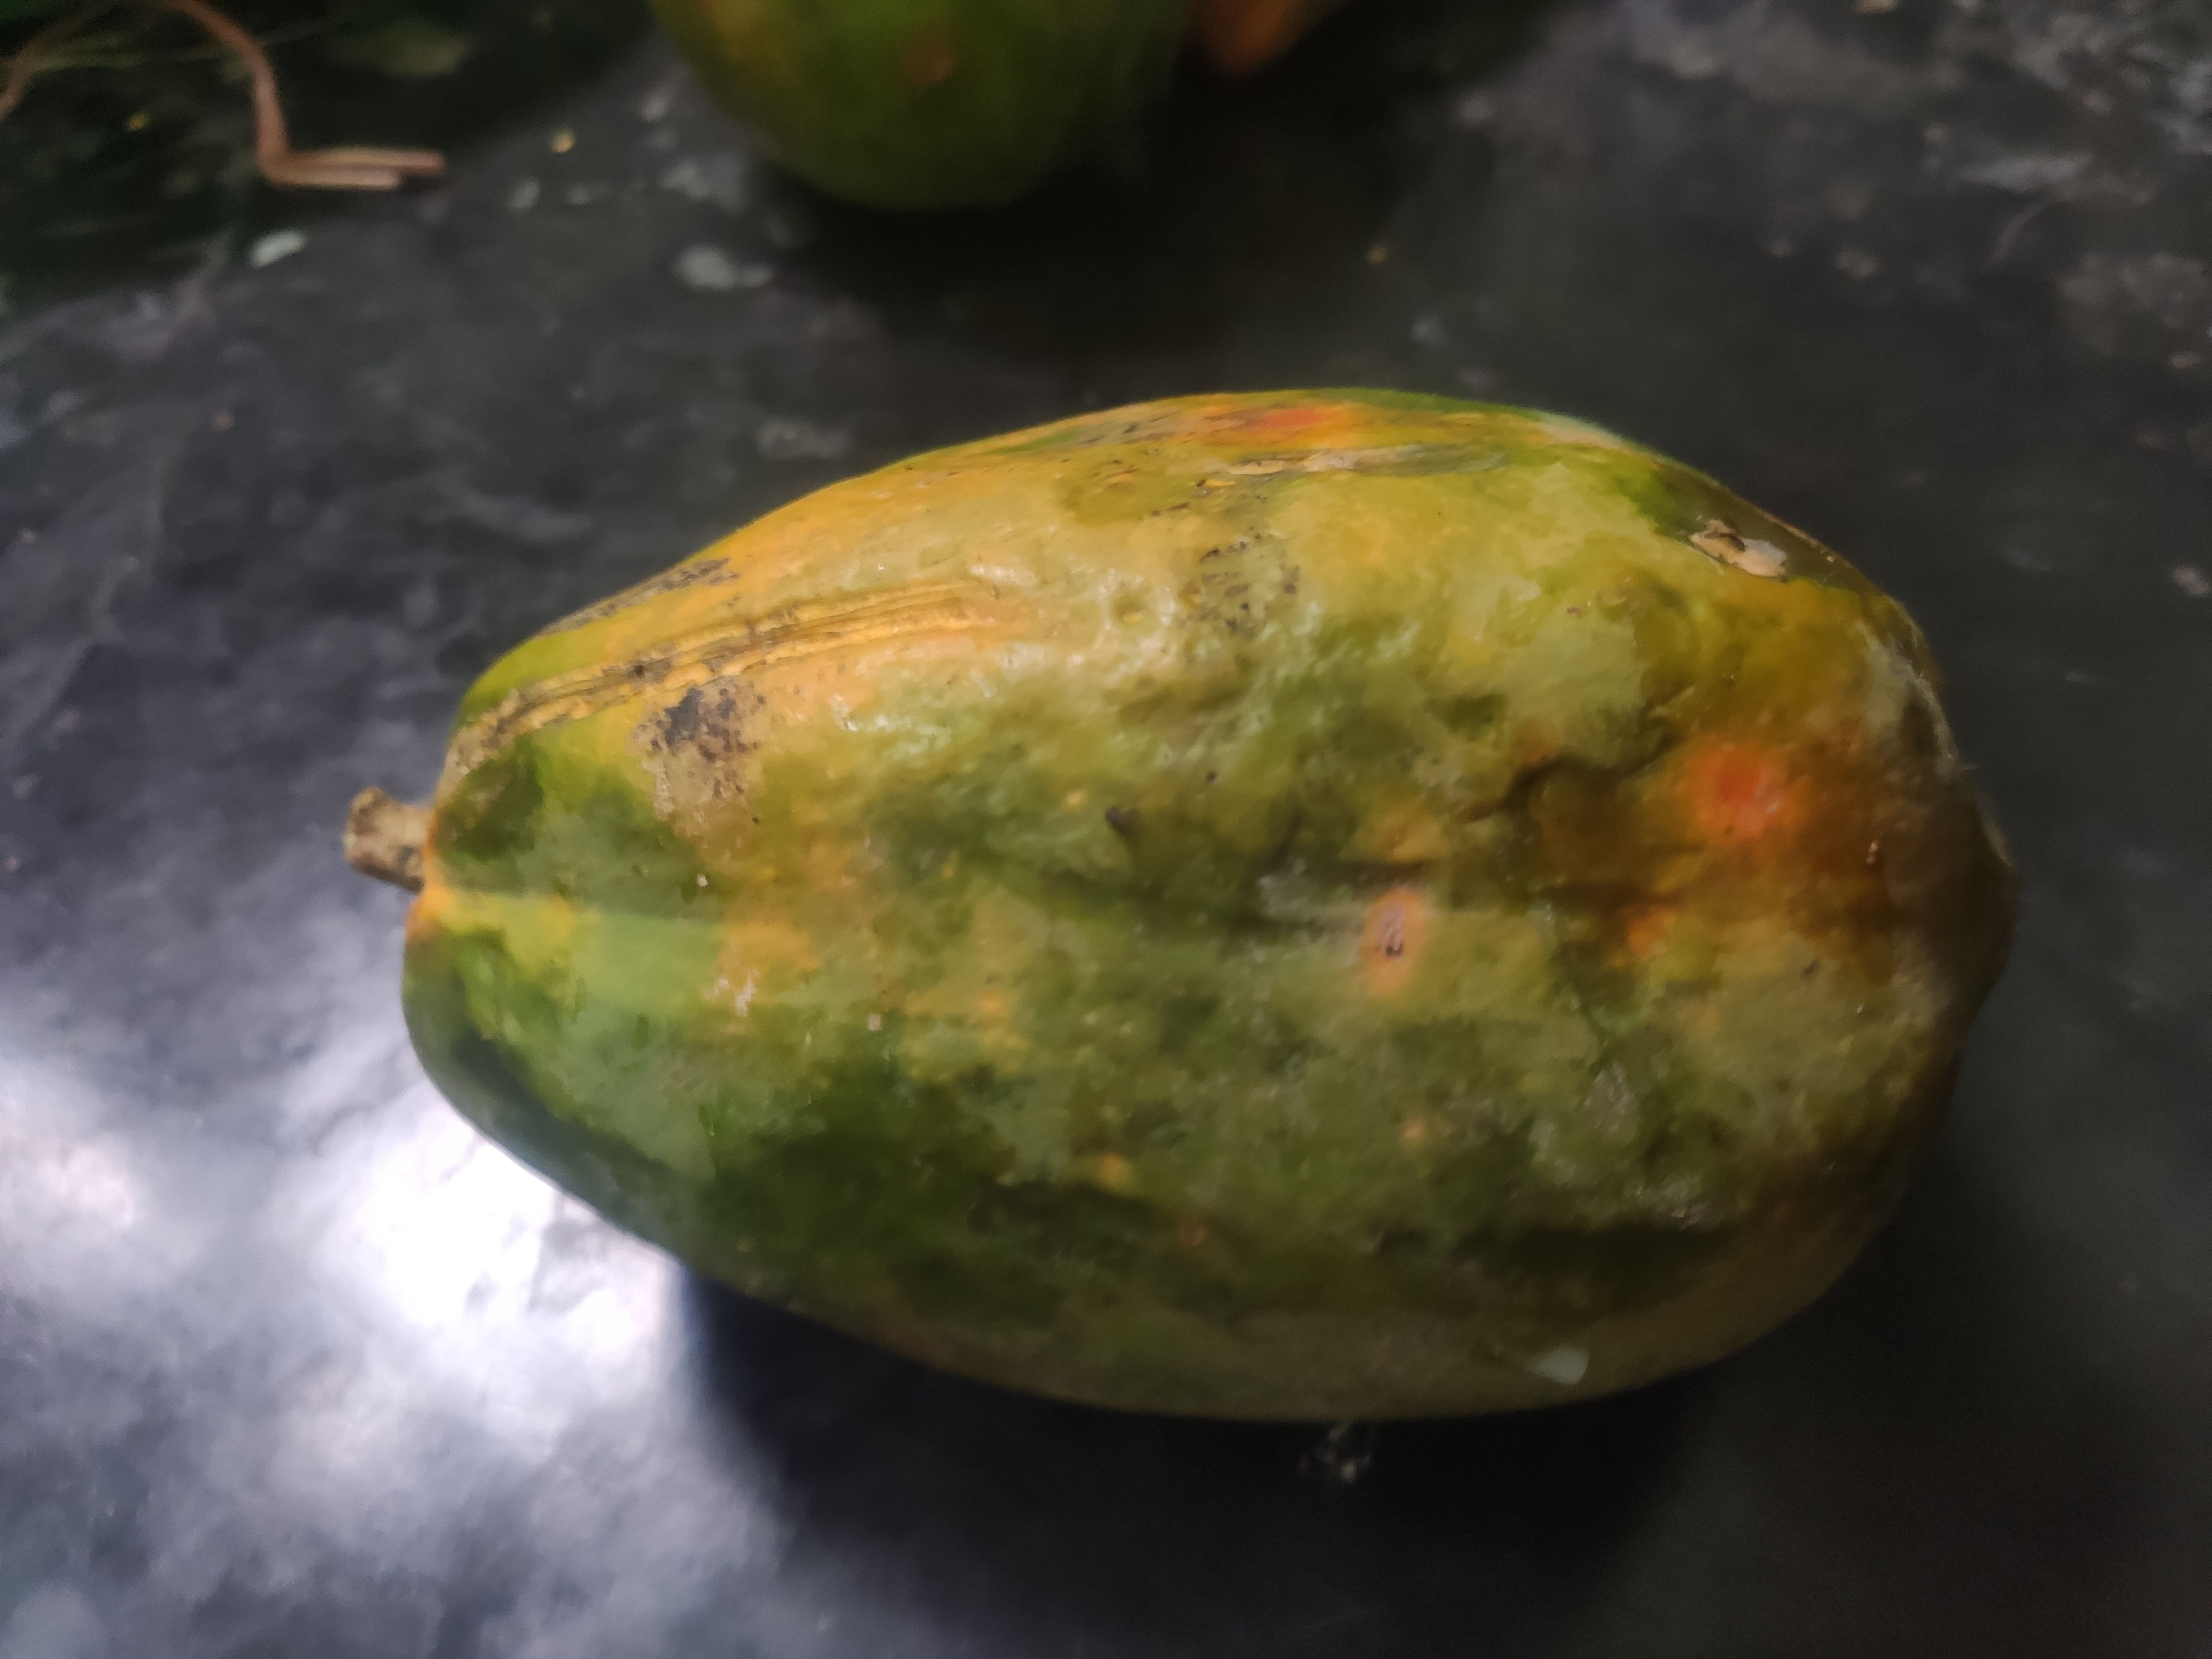
Fruit: papayas
Grade: 2nd-grade